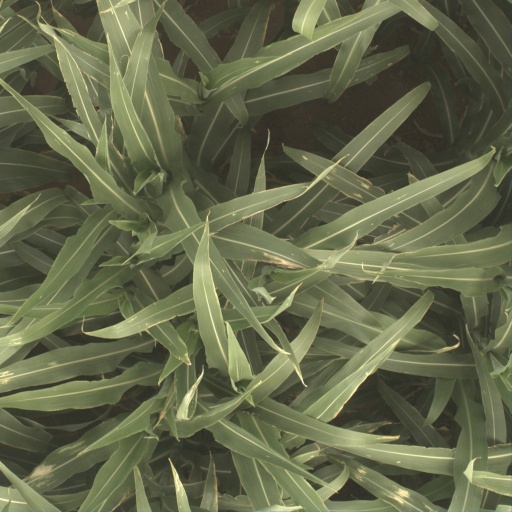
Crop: sorghum